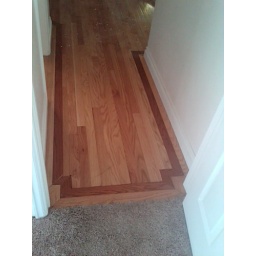
hardwood floor detail in to master bedroom